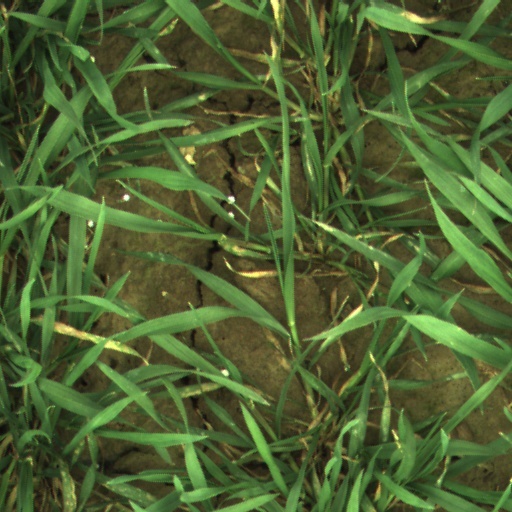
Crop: wheat